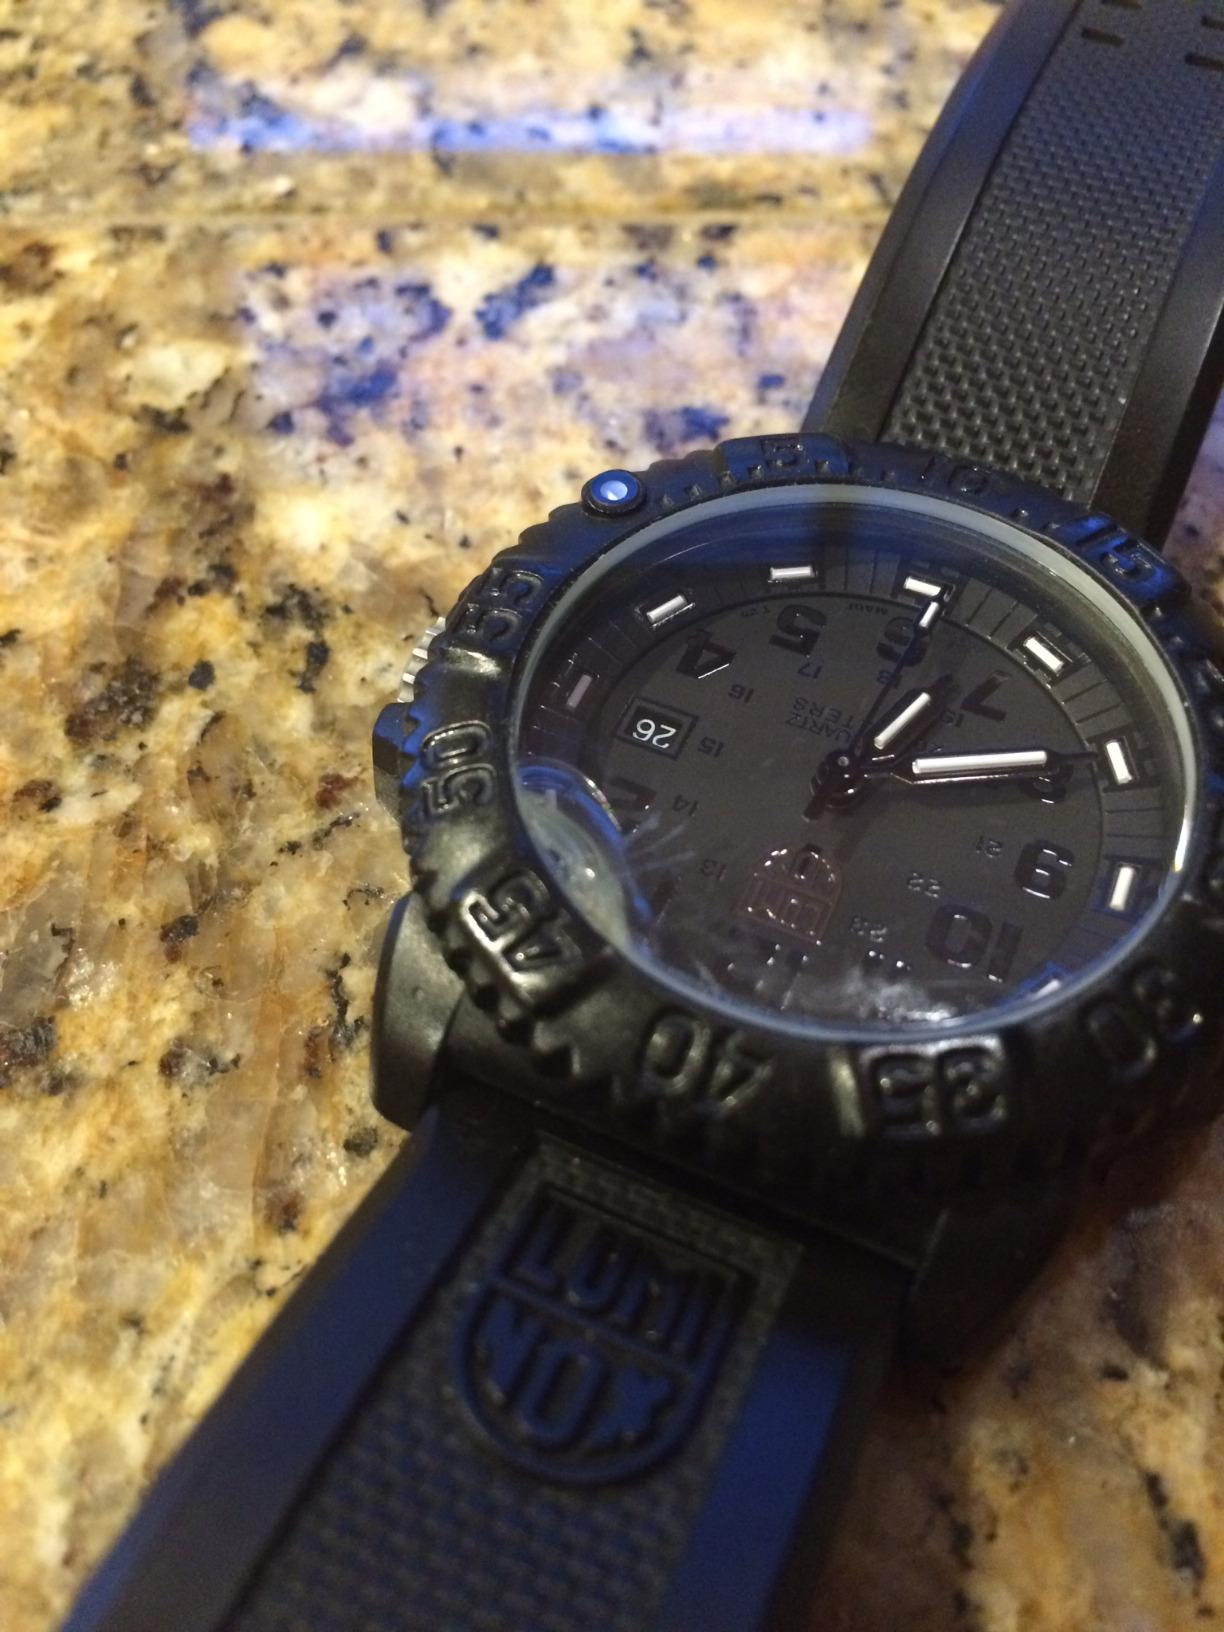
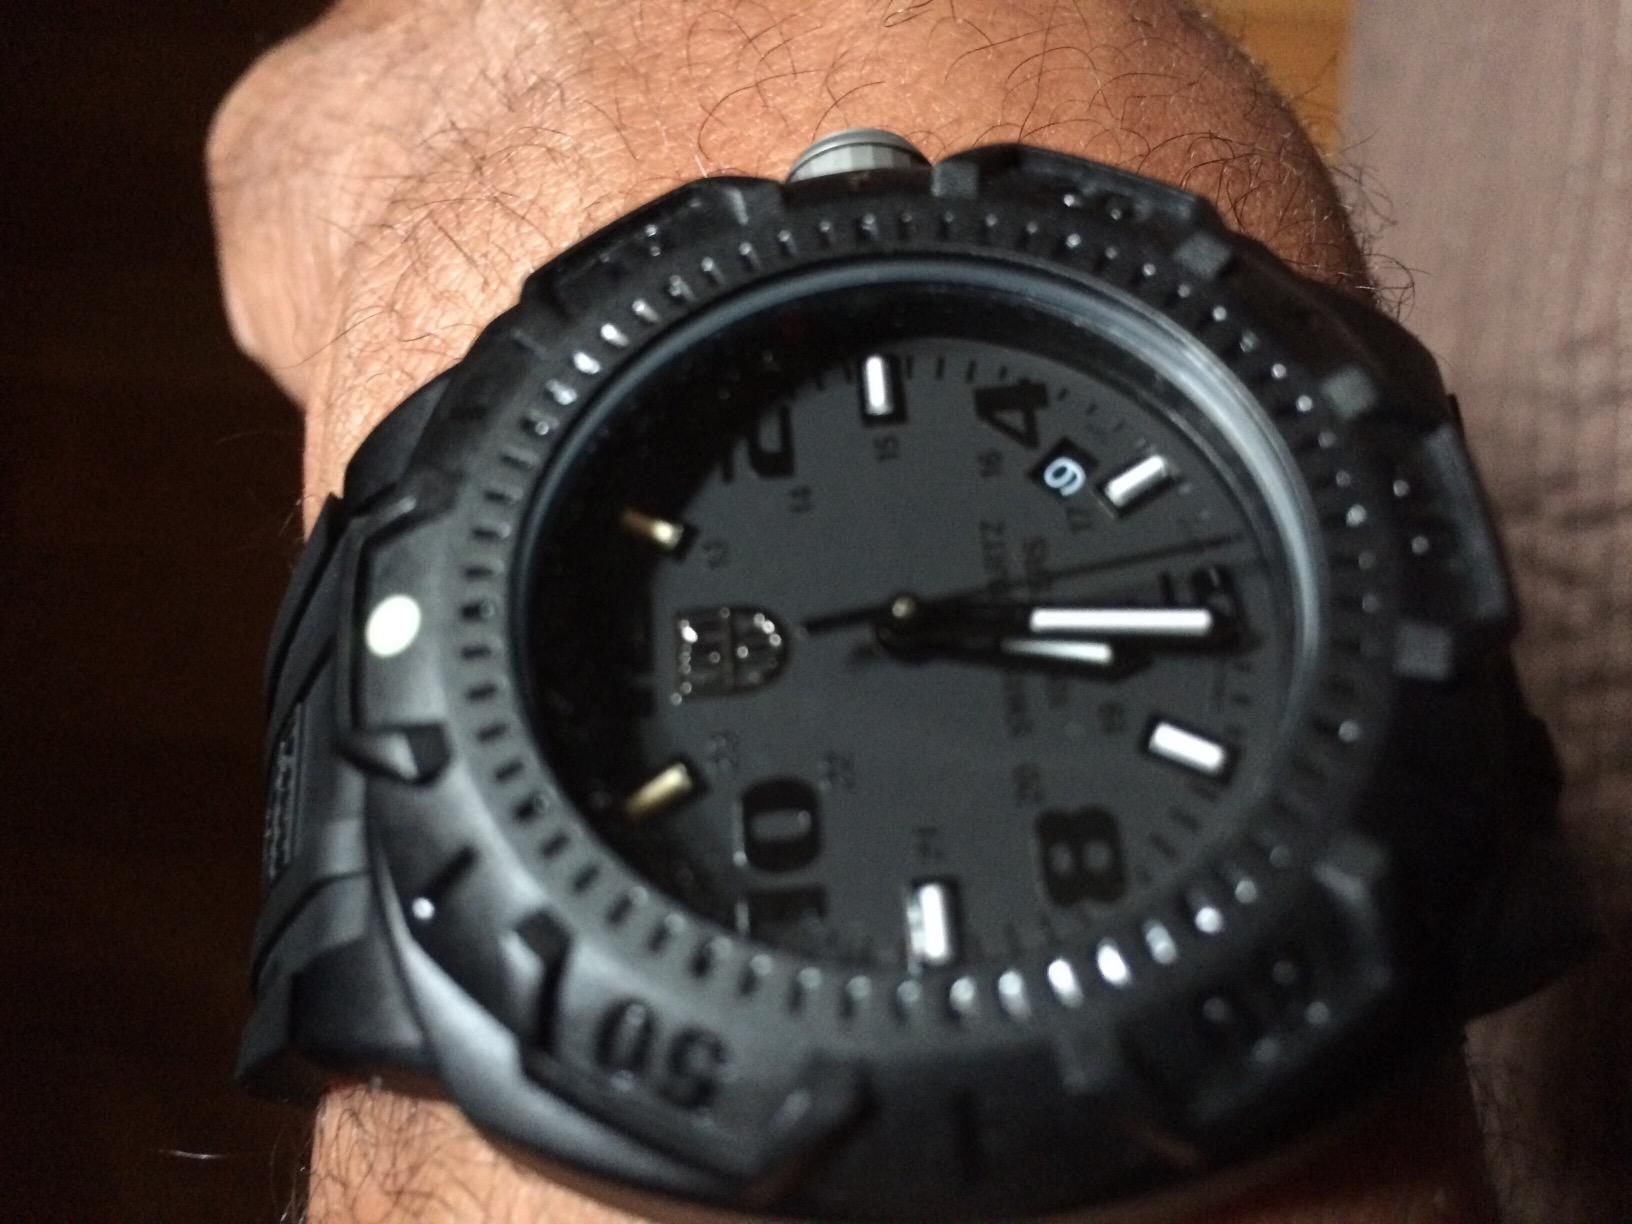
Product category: accessories_watch
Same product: yes